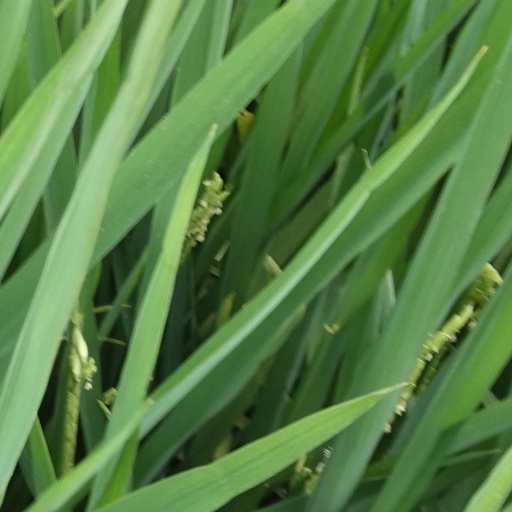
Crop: rice